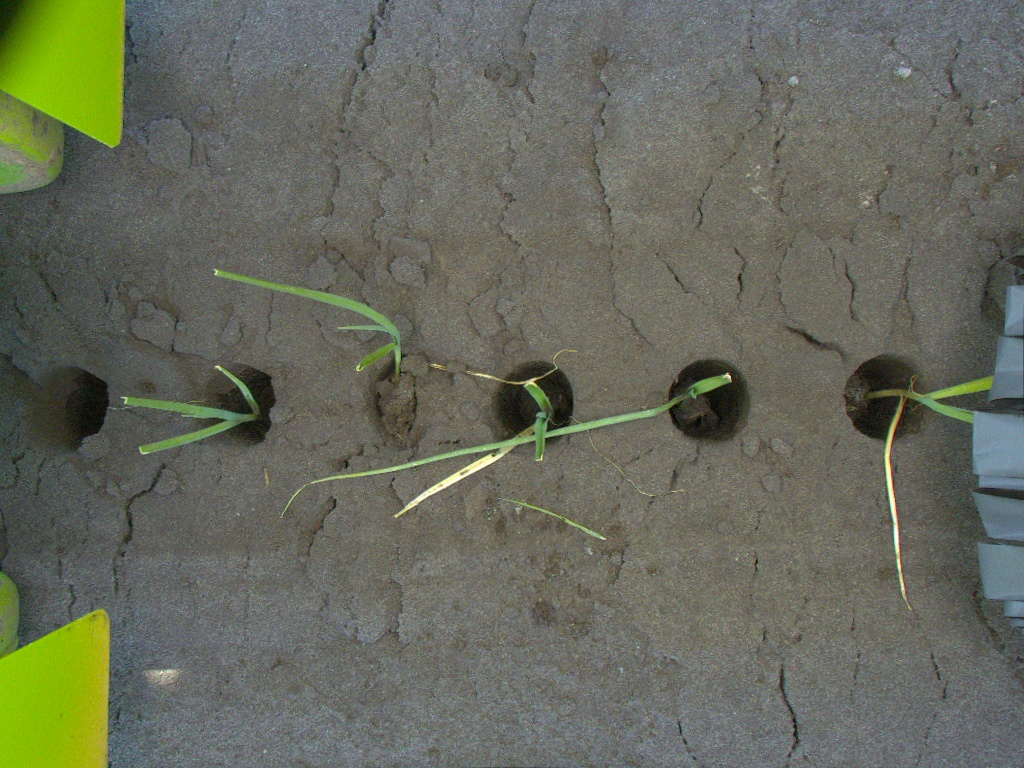
Crop: leek
Objects: stem_leek, stem_leek, stem_leek, stem_leek, stem_leek, leek, leek, leek, leek, leek